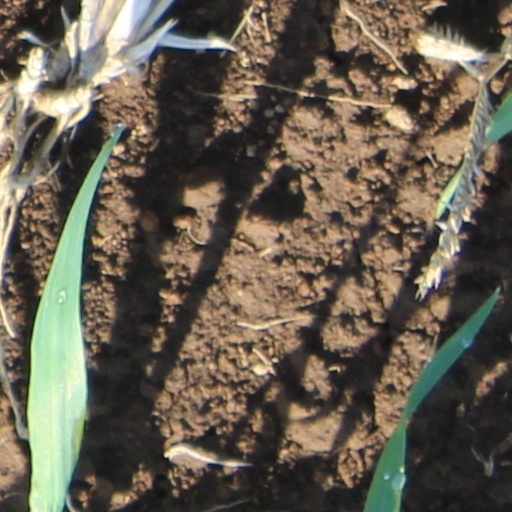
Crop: wheat